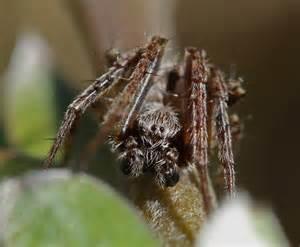
spider